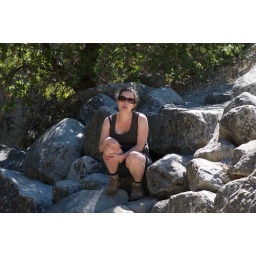
Elisabeth acting all moody on some rocks by the Merced river in Yosemite valley.